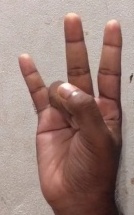
ASL sign: 7